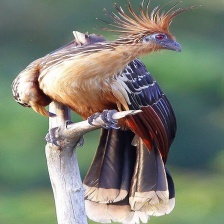
Species: HOATZIN
Scientific name: OPHISTHOCOMUS HOAZIN